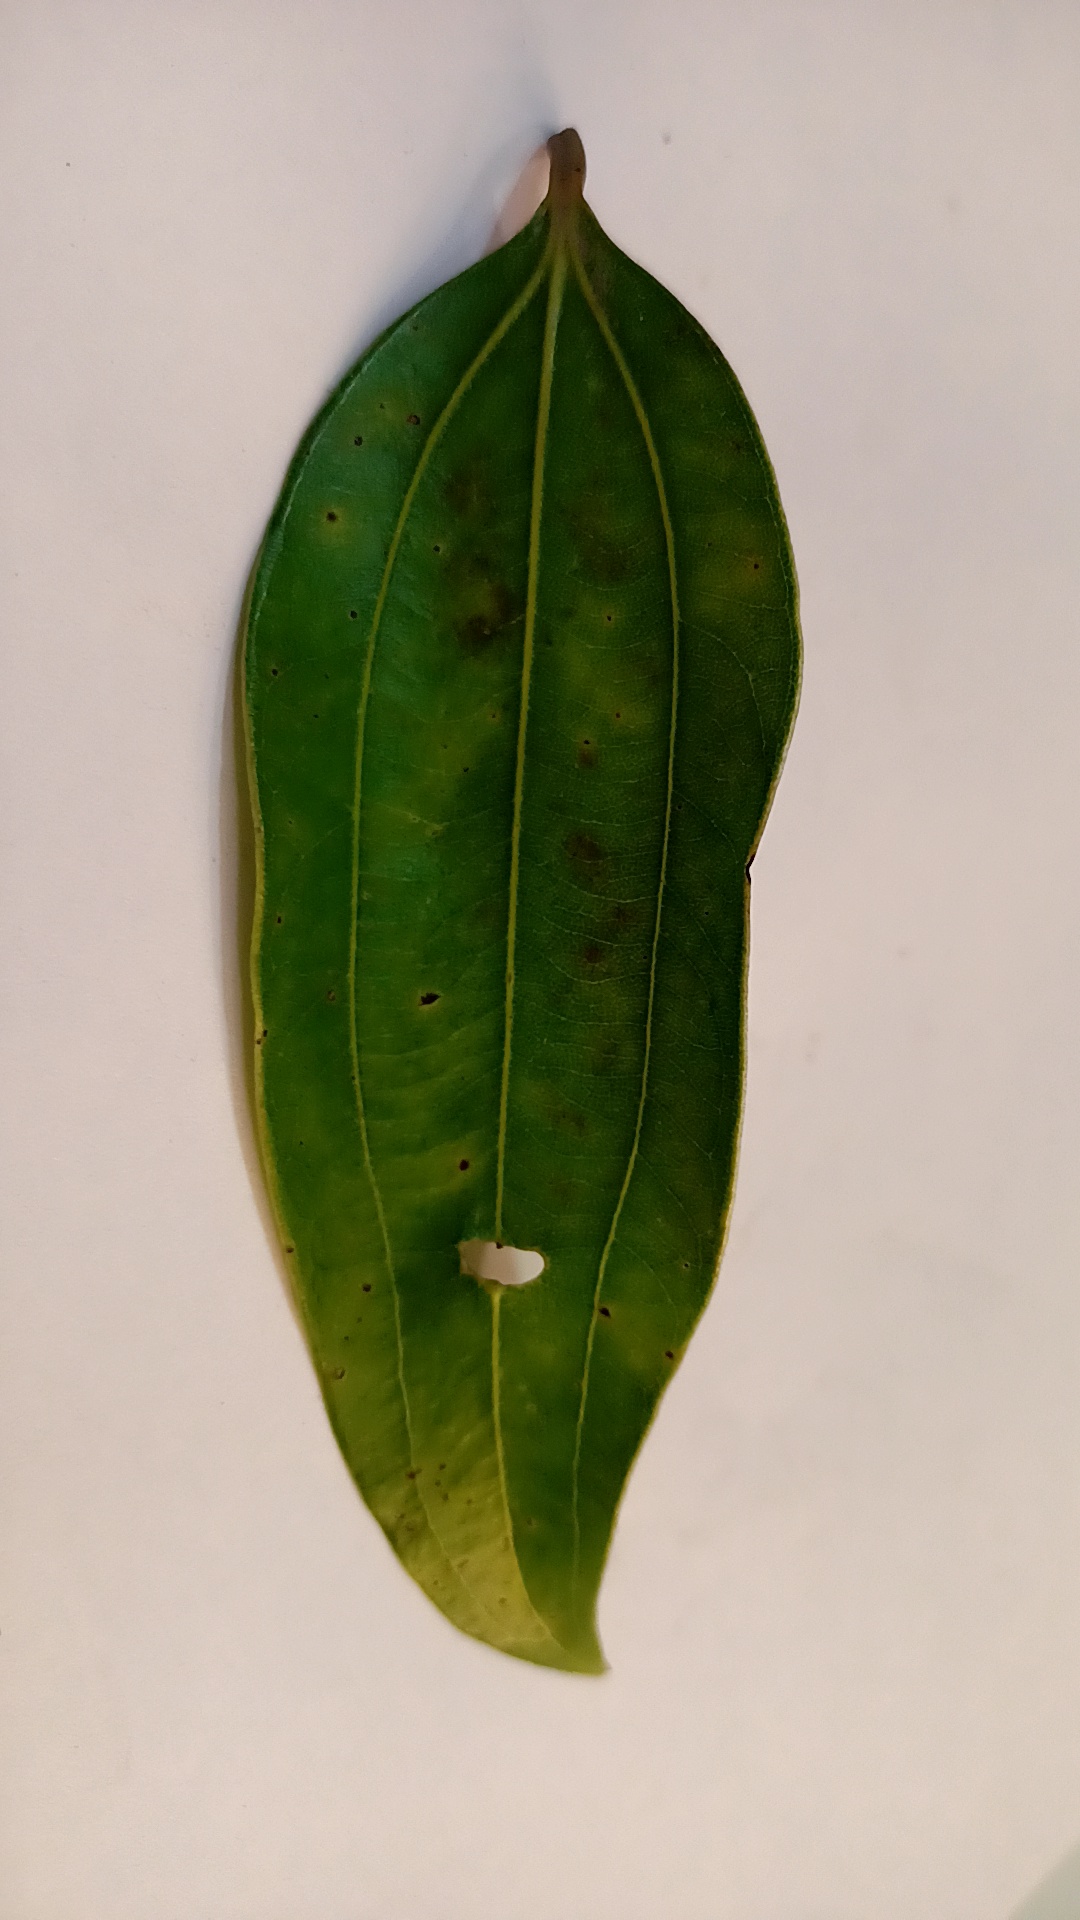
Label: Disease